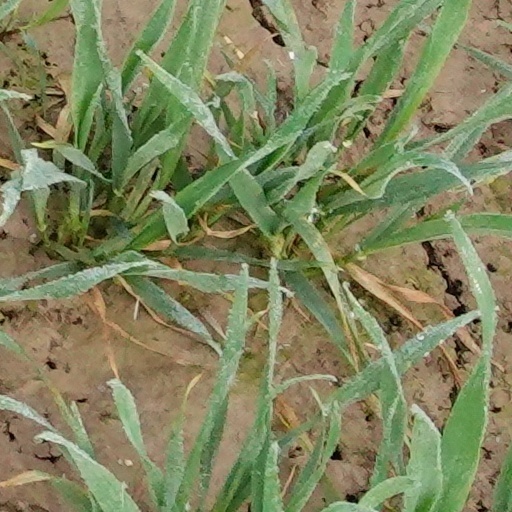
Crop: wheat